Kurt Schwitters

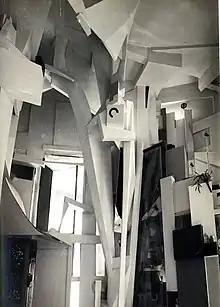
"The Merzbau", Sprengel Museum, Hanover, 1933

As the political climate in Germany became more liberal and stable, Schwitters's work became less influenced by Cubism and Expressionism. He started to organize and participate in lecture tours with other members of the international avant-garde, such as Jean Arp, Raoul Hausmann and Tristan Tzara, touring Czechoslovakia, the Netherlands, and Germany with provocative evening recitals and lectures.